Toyota Caldina

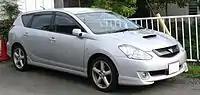
2002-2004 Toyota Caldina GT-Four (ST246, Japan)

The is an automobile manufactured by Toyota for the Japanese market from 1992 to 2007. It replaced the Corona and Carina wagons, and was sold at "Toyota Store" and "Toyopet Store" locations in Japan. While the Caldina has never been officially exported by Toyota, its All-Trac 4WD capability and large capacity have made it a popular grey import in Australia, New Zealand, Russia and many South American countries. When it was discontinued in 2007, the T270 series Avensis wagon/estate assumed its market position.